Musa acuminata

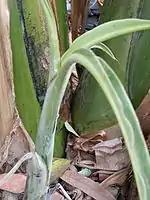
Planting

"Musa acuminata" is classified by botanists as an herbaceous plant and an evergreen and a perennial, but not as a tree. The trunk (known as the pseudostem) is made of tightly packed layers of leaf sheaths emerging from completely or partially buried corms. The leaves are at the top of the leaf sheaths, or petioles and in the subspecies M. a. truncata the blade or lamina is up to in length and wide.